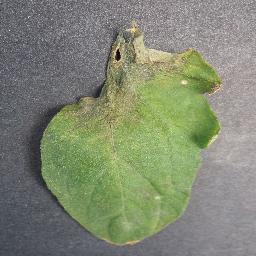
Label: Tomato___Late_blight